Washington wine

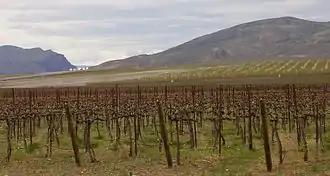
The Wahluke Slope AVA, located among the foothills of the Saddle Mountains "(pictured)", is one of the warmest and driest regions in the state. Sentinel Gap is in the distance.

The Horse Heaven Hills AVA was established in 2005 and is home to some of the state's largest and oldest vineyards. Of the region's , nearly were planted as of 2008. The boundaries of the AVA follow its namesake hills to the north which forms the southern border of the Yakima Valley and extends southward to the Columbia River. In 1972, the first vineyard planted in this region was called Mercer Ranch. Now known as Champoux Vineyard, it is one of the most prestigious and sought-after grapes in the state with its name appearing on several vineyard designated wines. The vineyard is also home to some of the oldest Cabernet Sauvignon vines in the country. Many of the best vineyards are planted along the right bank of the Columbia River, though some areas are prone to exposure to winds in excess of at which point vines are at risk of shutting down metabolically, thereby hindering the ripening process. However, the wind also serves to toughen grape skins, which can moderate temperatures, increase phenols, and keep the vine's canopy dry which aids in disease control.